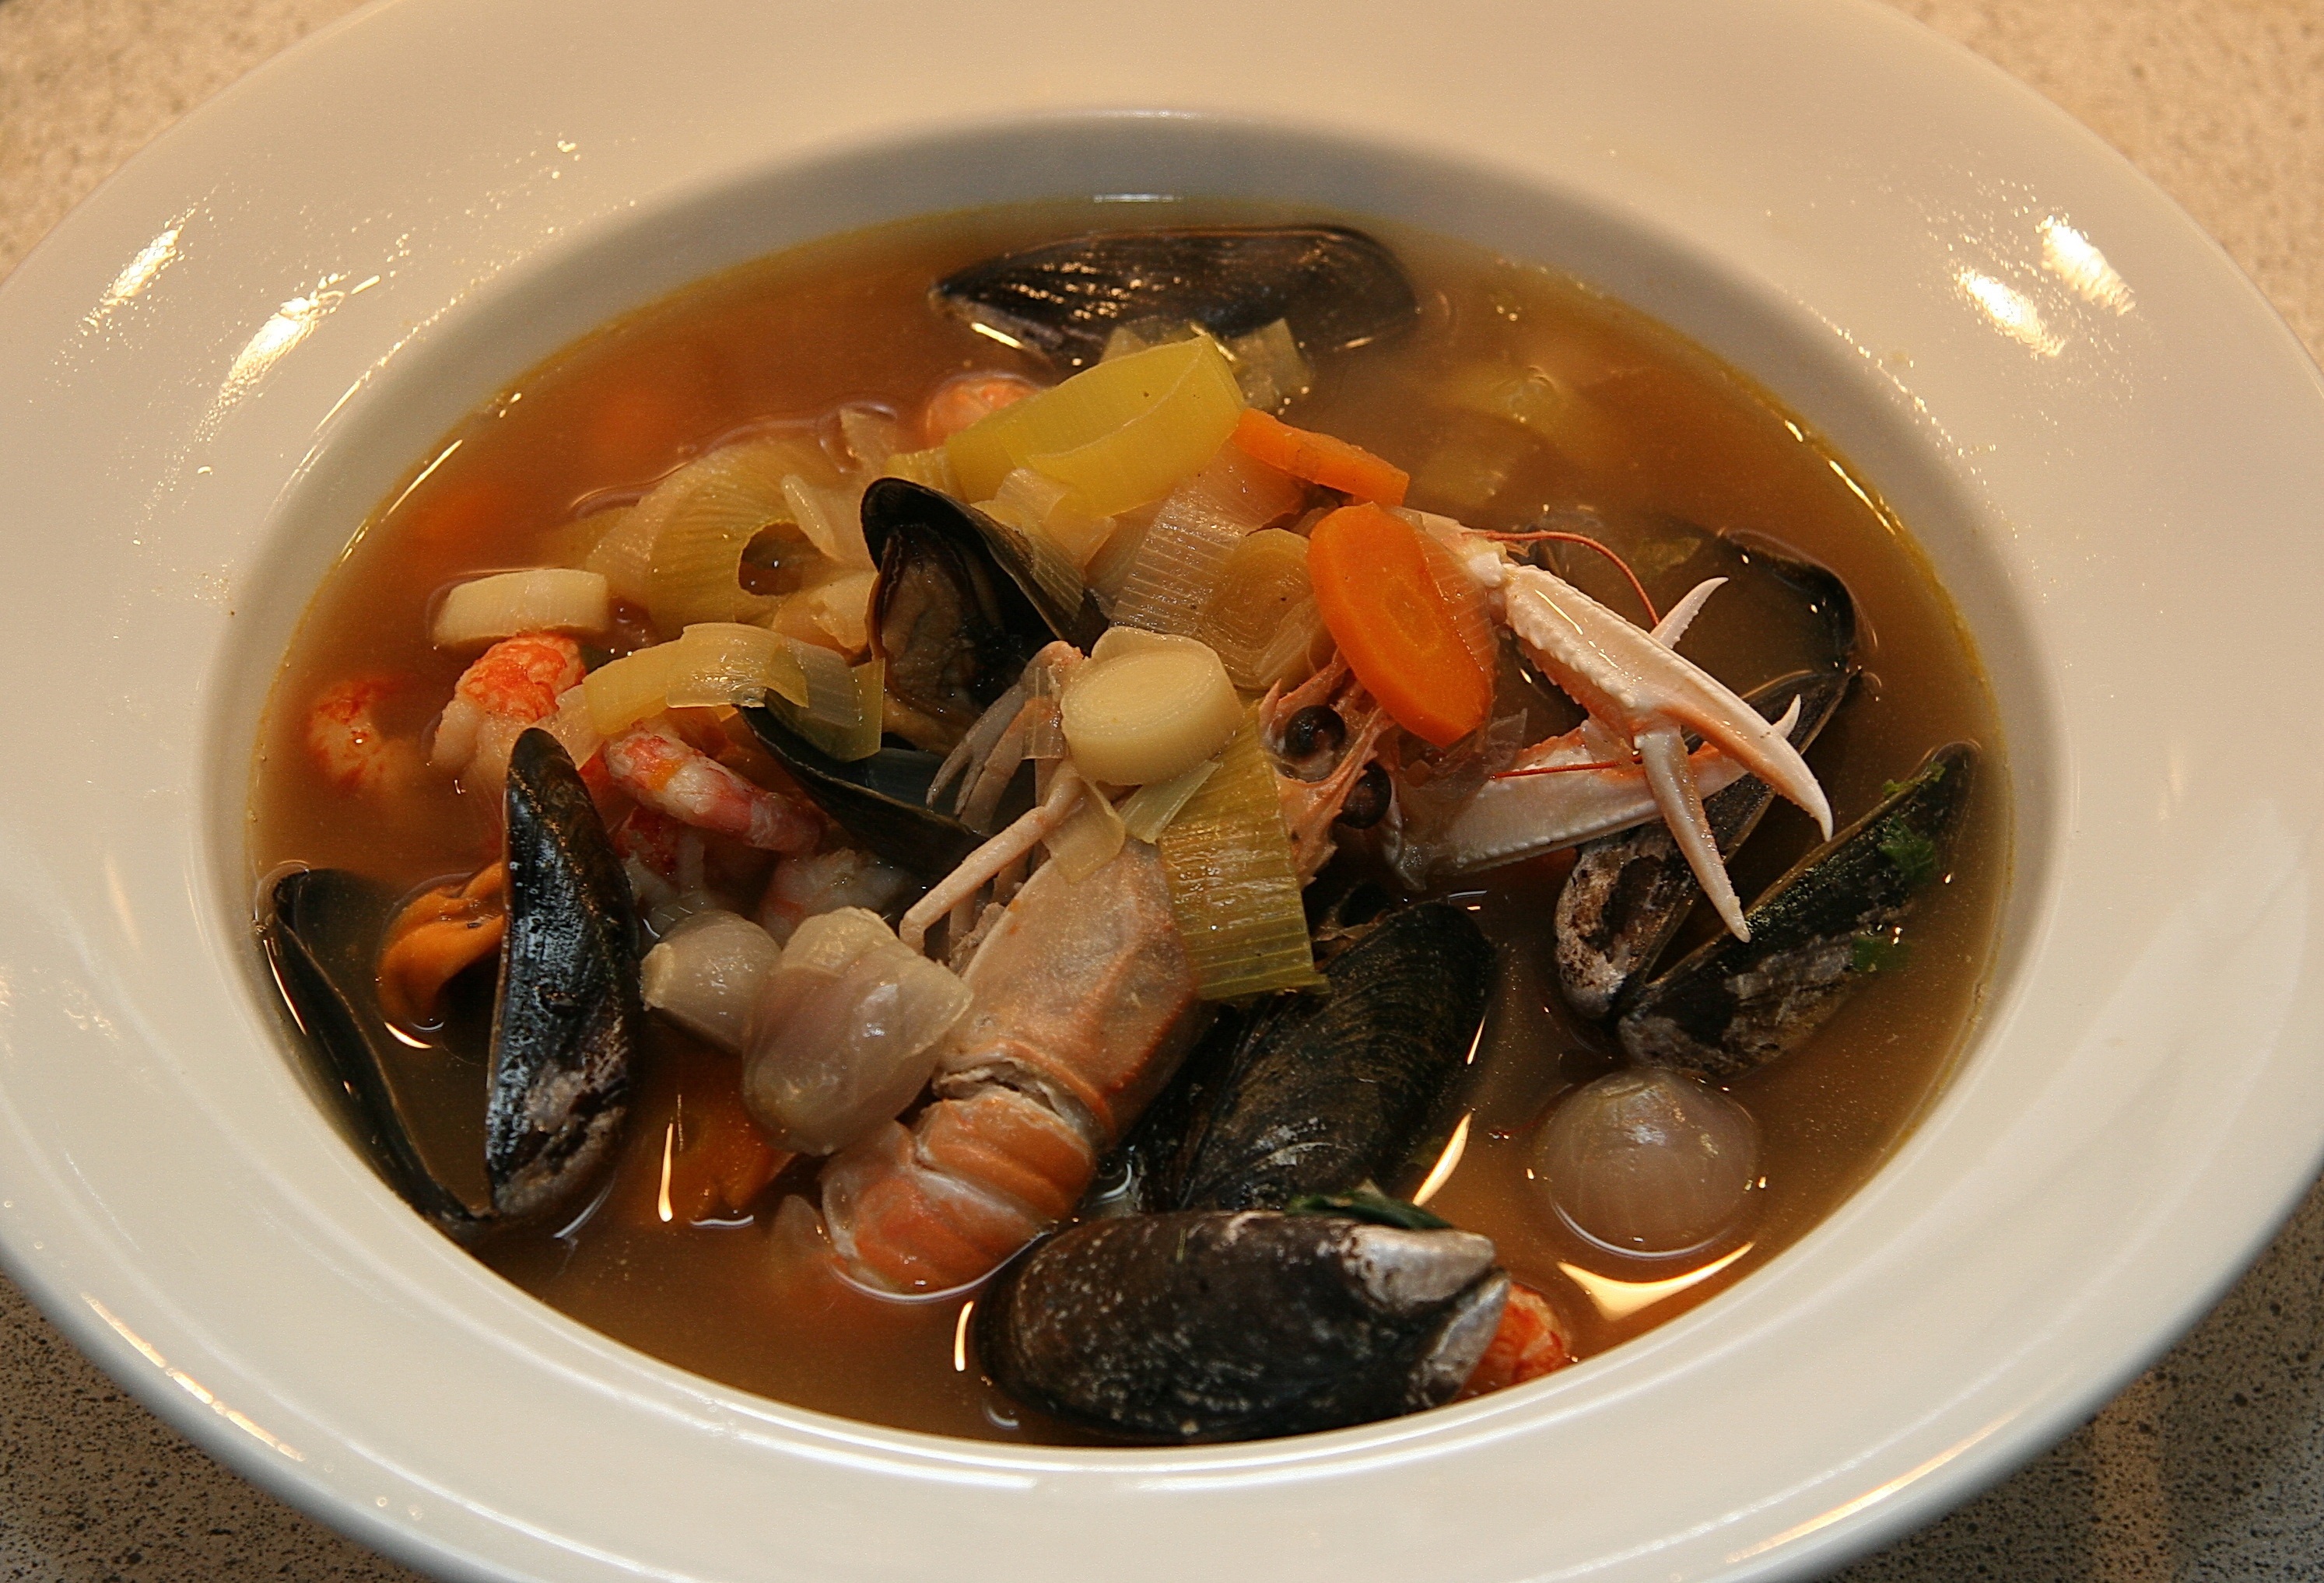
dish, food, produce, vegetable, plate, seafood, fish, cuisine, soup, mussel, french, vegetables, mussels, refreshments, appetizing, party food, french bouillabaisse fish soup, fish soup, seafood soup, norway lobster, pearl onions, bouillabaisse